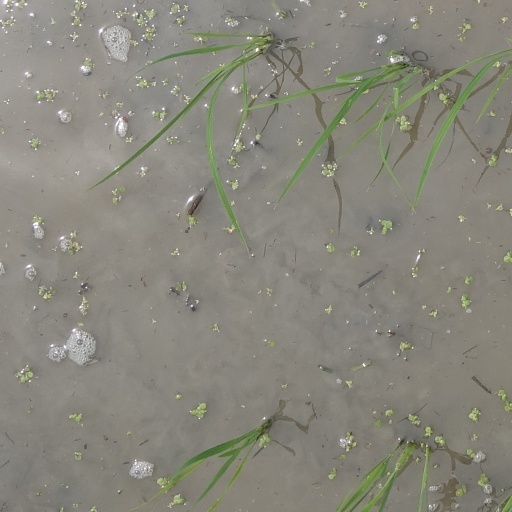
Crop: rice